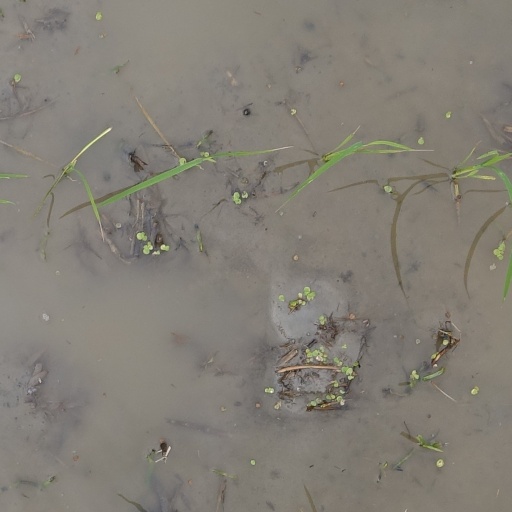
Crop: rice